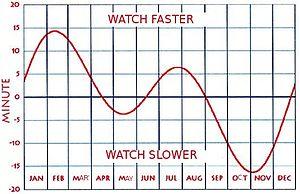
Le Cadran de Whitehurst & Son est un cadran solaire cadran horizontal de précision réalisé à Derby en Angleterre en 1812 par le neveu de John Whitehurst, il fait maintenant partie de la collection du Derby Museum and Art Gallery. C'est un bel exemple de cadran solaire de précision marquant le Temps solaire vrai ou apparent avec une échelle de correction pour convertir en Temps solaire moyen. Il est précis à la minute près.